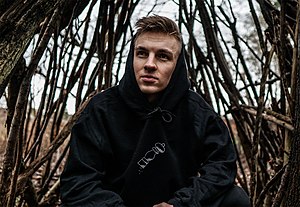
Daniel "Dingo" Kristensen
Taget af Dingo under photoshoot i forbindelse med lanceringen af hans første merchandisekollektion.
Daniel Klink Kristensen, også kendt som Dingo, er en dansk professionel FIFA-spiller, influencer og internetpersonlighed. Han er mest kendt for sine YouTube-videoer og at spille professionel FIFA for Brøndby IF's eSports hold.